Peugeot RCZ

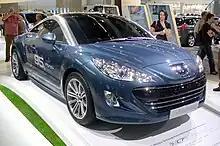
Peugeot RCZ Hybrid4

The RCZ Hybrid4 concept was announced with a 2.0 L HDi FAP engine and a electric motor connected to a 6-speed electronically controlled gearbox. The predicted fuel consumption was in mixed cycle, emitting 95 g/km of .